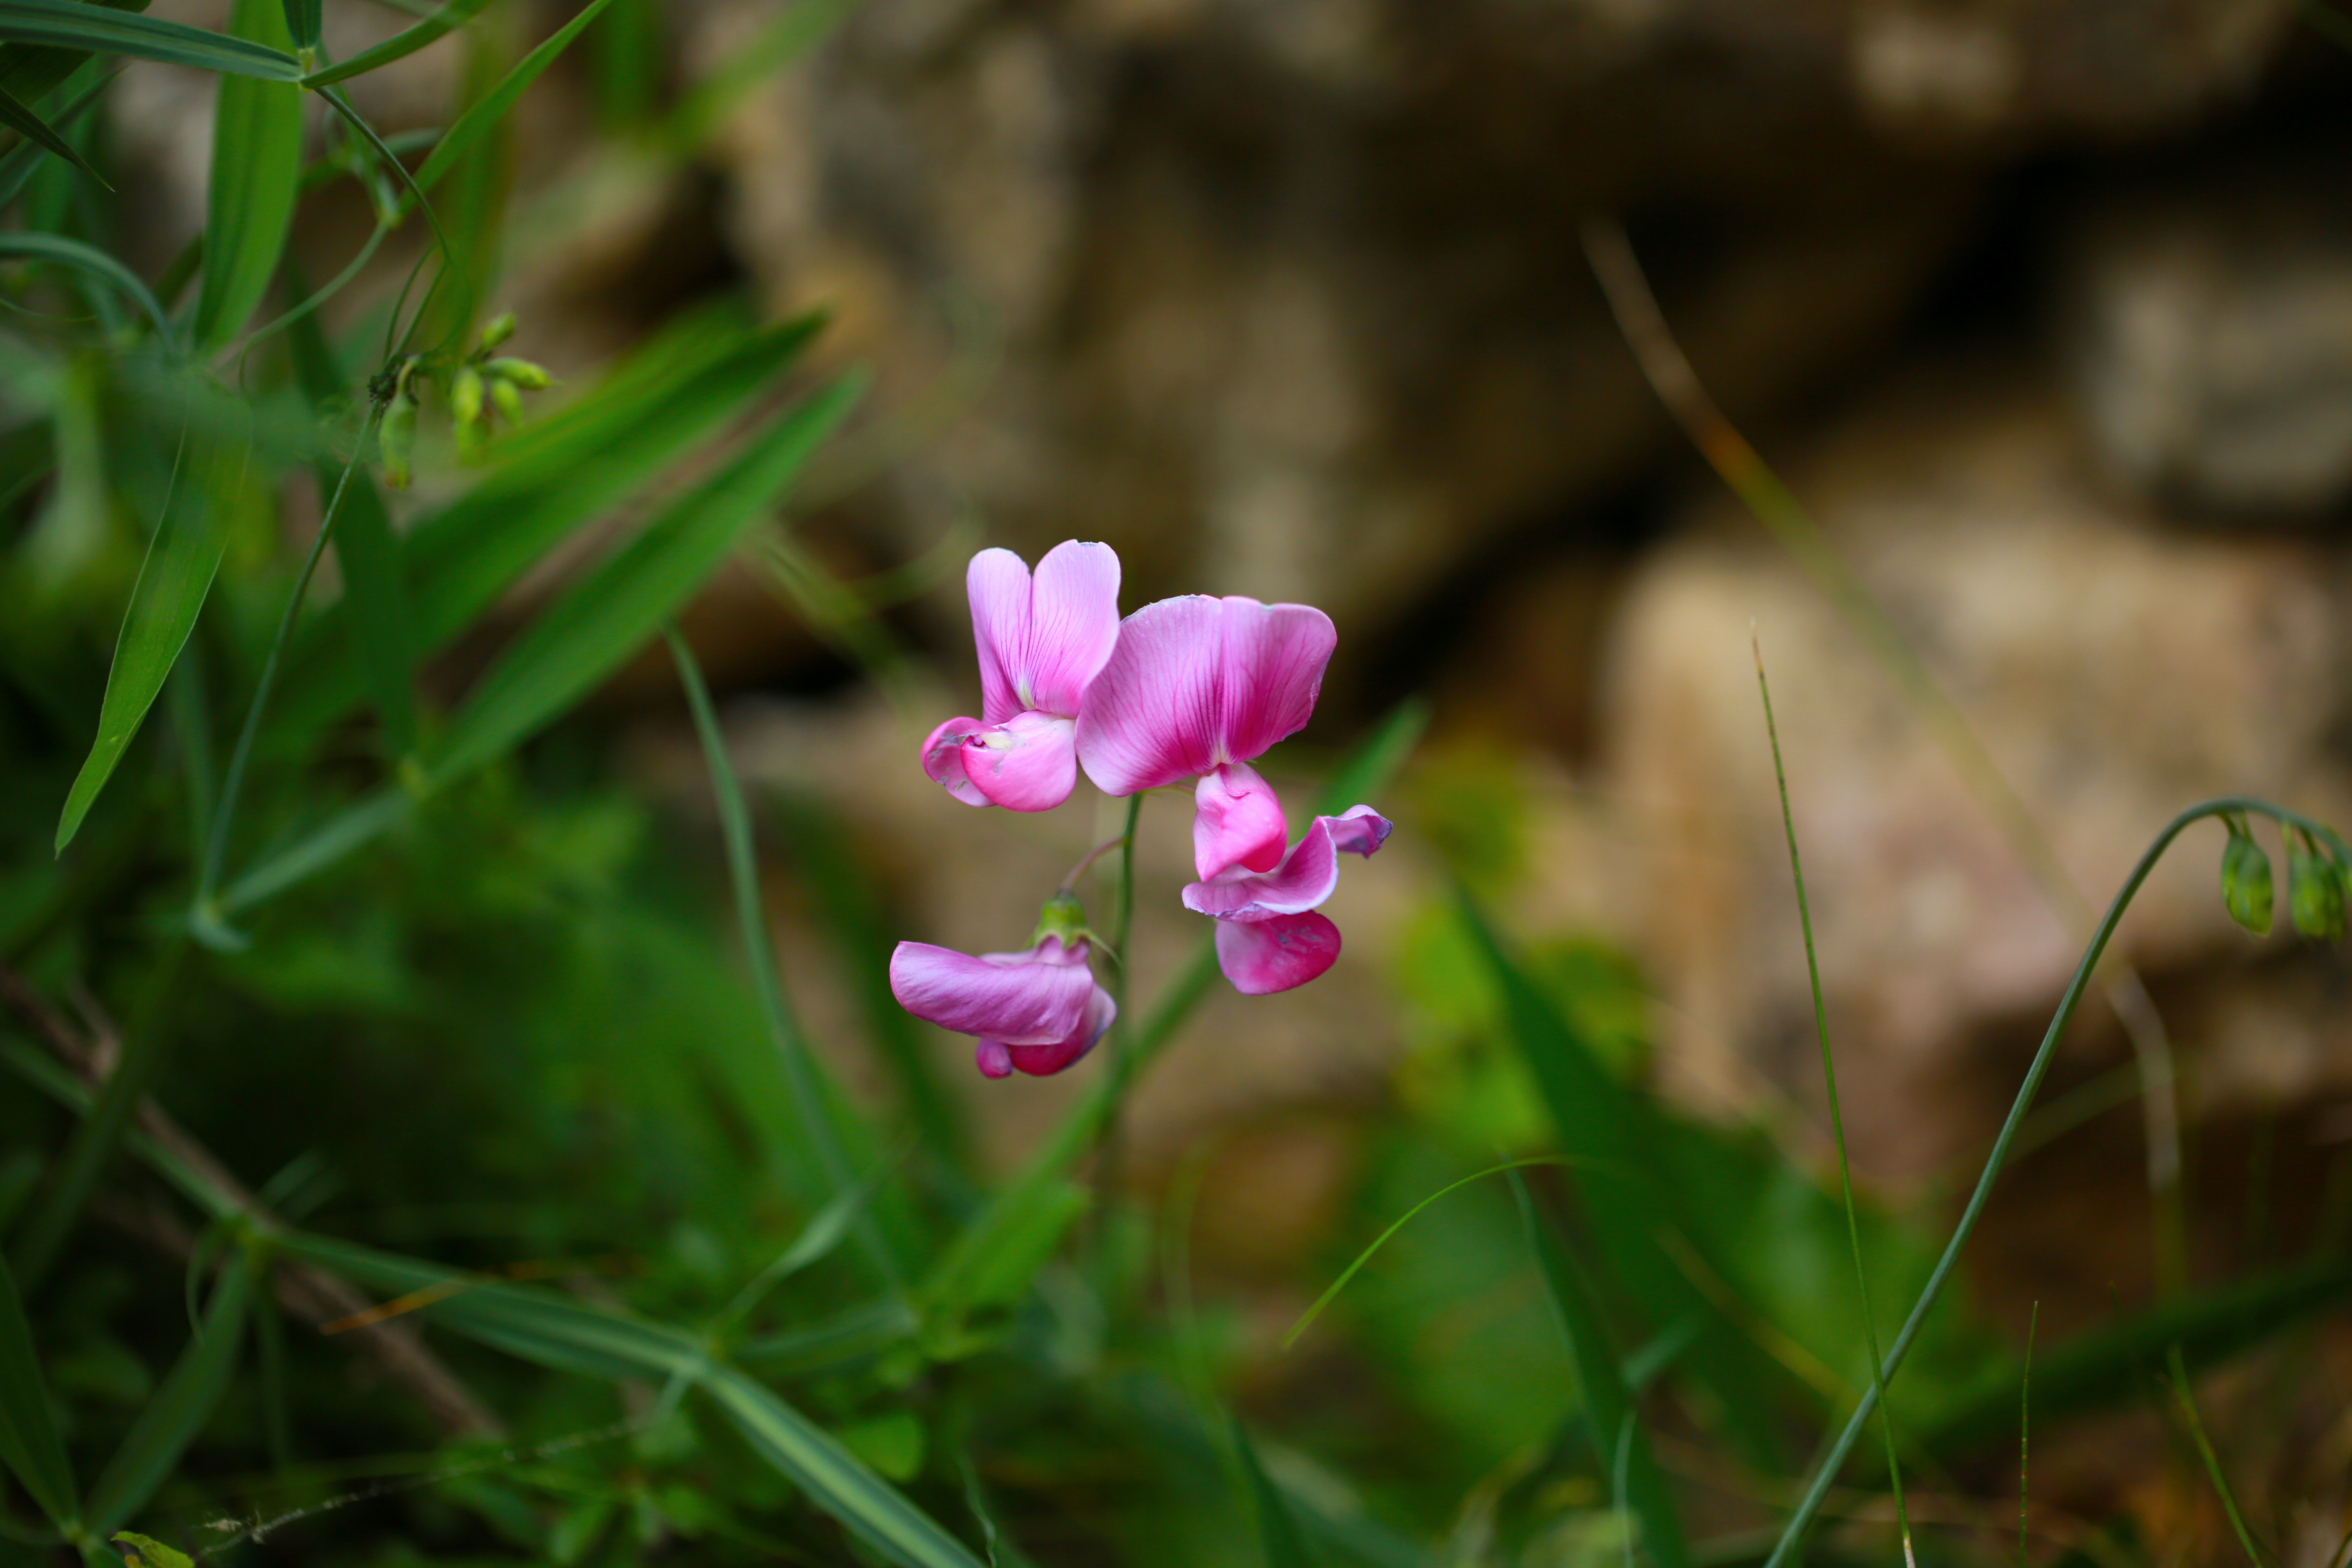
nature, grass, blossom, plant, meadow, flower, europe, canon, botany, flora, wildflower, midi, fleurs, printemps, southfrance, sdfrankreich, zuidfrankrijk, mditerrane, languedocroussillon, hrault, plantes, exterieur, garrigues, floraison, prairies, masdulamalou, poisdesenteur, macro photography, flowering plant, land plant